2003 Coca-Cola 600

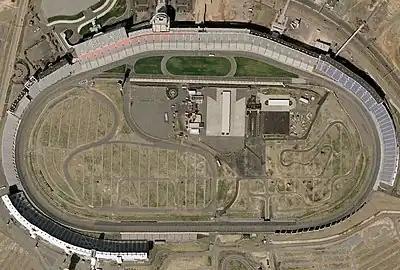
Lowe's Motor Speedway, the track where the race was held.

Lowe's Motor Speedway is a motorsports complex located in Concord, North Carolina, United States 13 miles from Charlotte, North Carolina. The complex features 1.5 miles (2.4 km) quad oval track that hosts NASCAR racing including the prestigious Coca-Cola 600 on Memorial Day weekend and The Winston, as well as the UAW-GM Quality 500. The speedway was built in 1959 by Bruton Smith and is considered the home track for NASCAR with many race teams located in the Charlotte area. The track is owned and operated by Speedway Motorsports Inc. (SMI) with Marcus G. Smith (son of Bruton Smith) as track president.